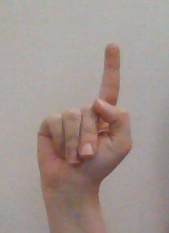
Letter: bb